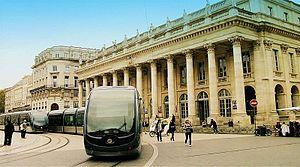
Les Trams à Bordeaux sont magnifiques!
Bordeaux est une commune du Sud-Ouest de la France.